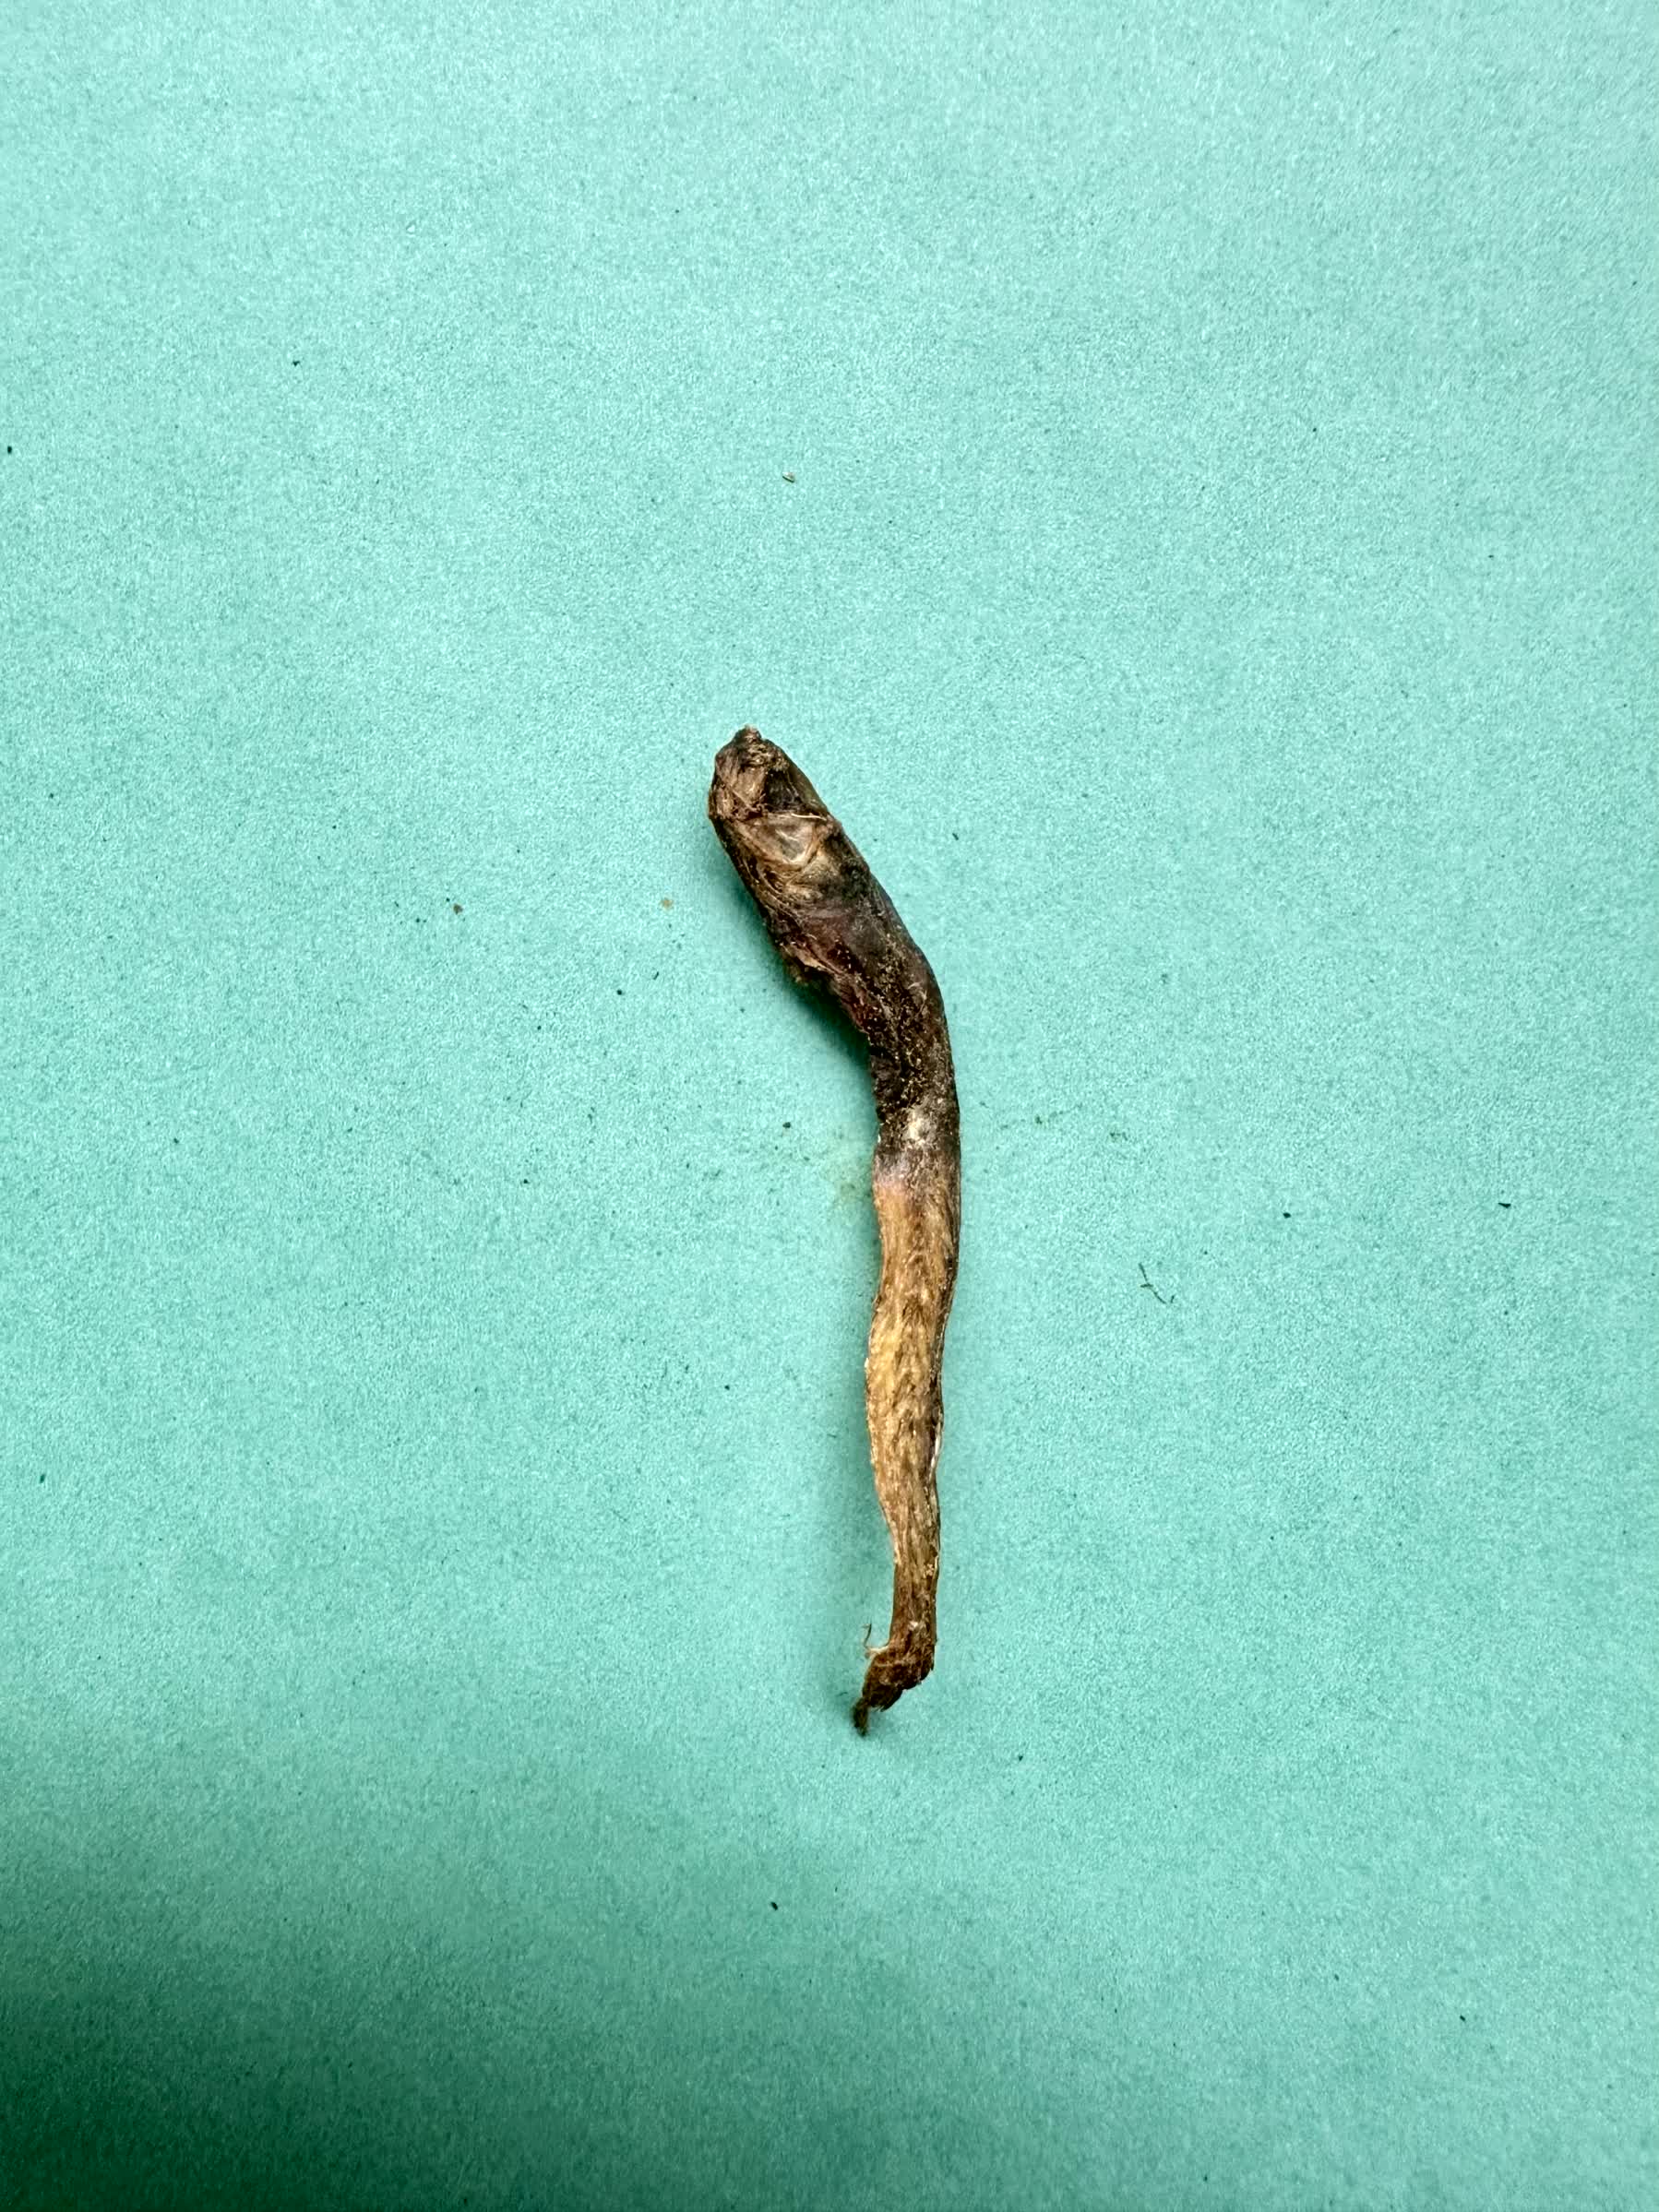
Species: Chewa